Sally Cove

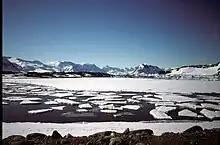
Sally Cove, with the Horseshoe Island hut

Sally Cove is a cove indenting the northwest shore of Horseshoe Island, off Graham Land. So named by United Kingdom Antarctic Place-Names Committee (UK-APC) because the cove was used by all sledging parties leaving ("sallying") the nearby Falkland Islands Dependencies Survey (FIDS) station for the north.